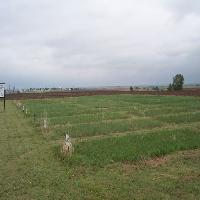
Weather: cloudy or overcast